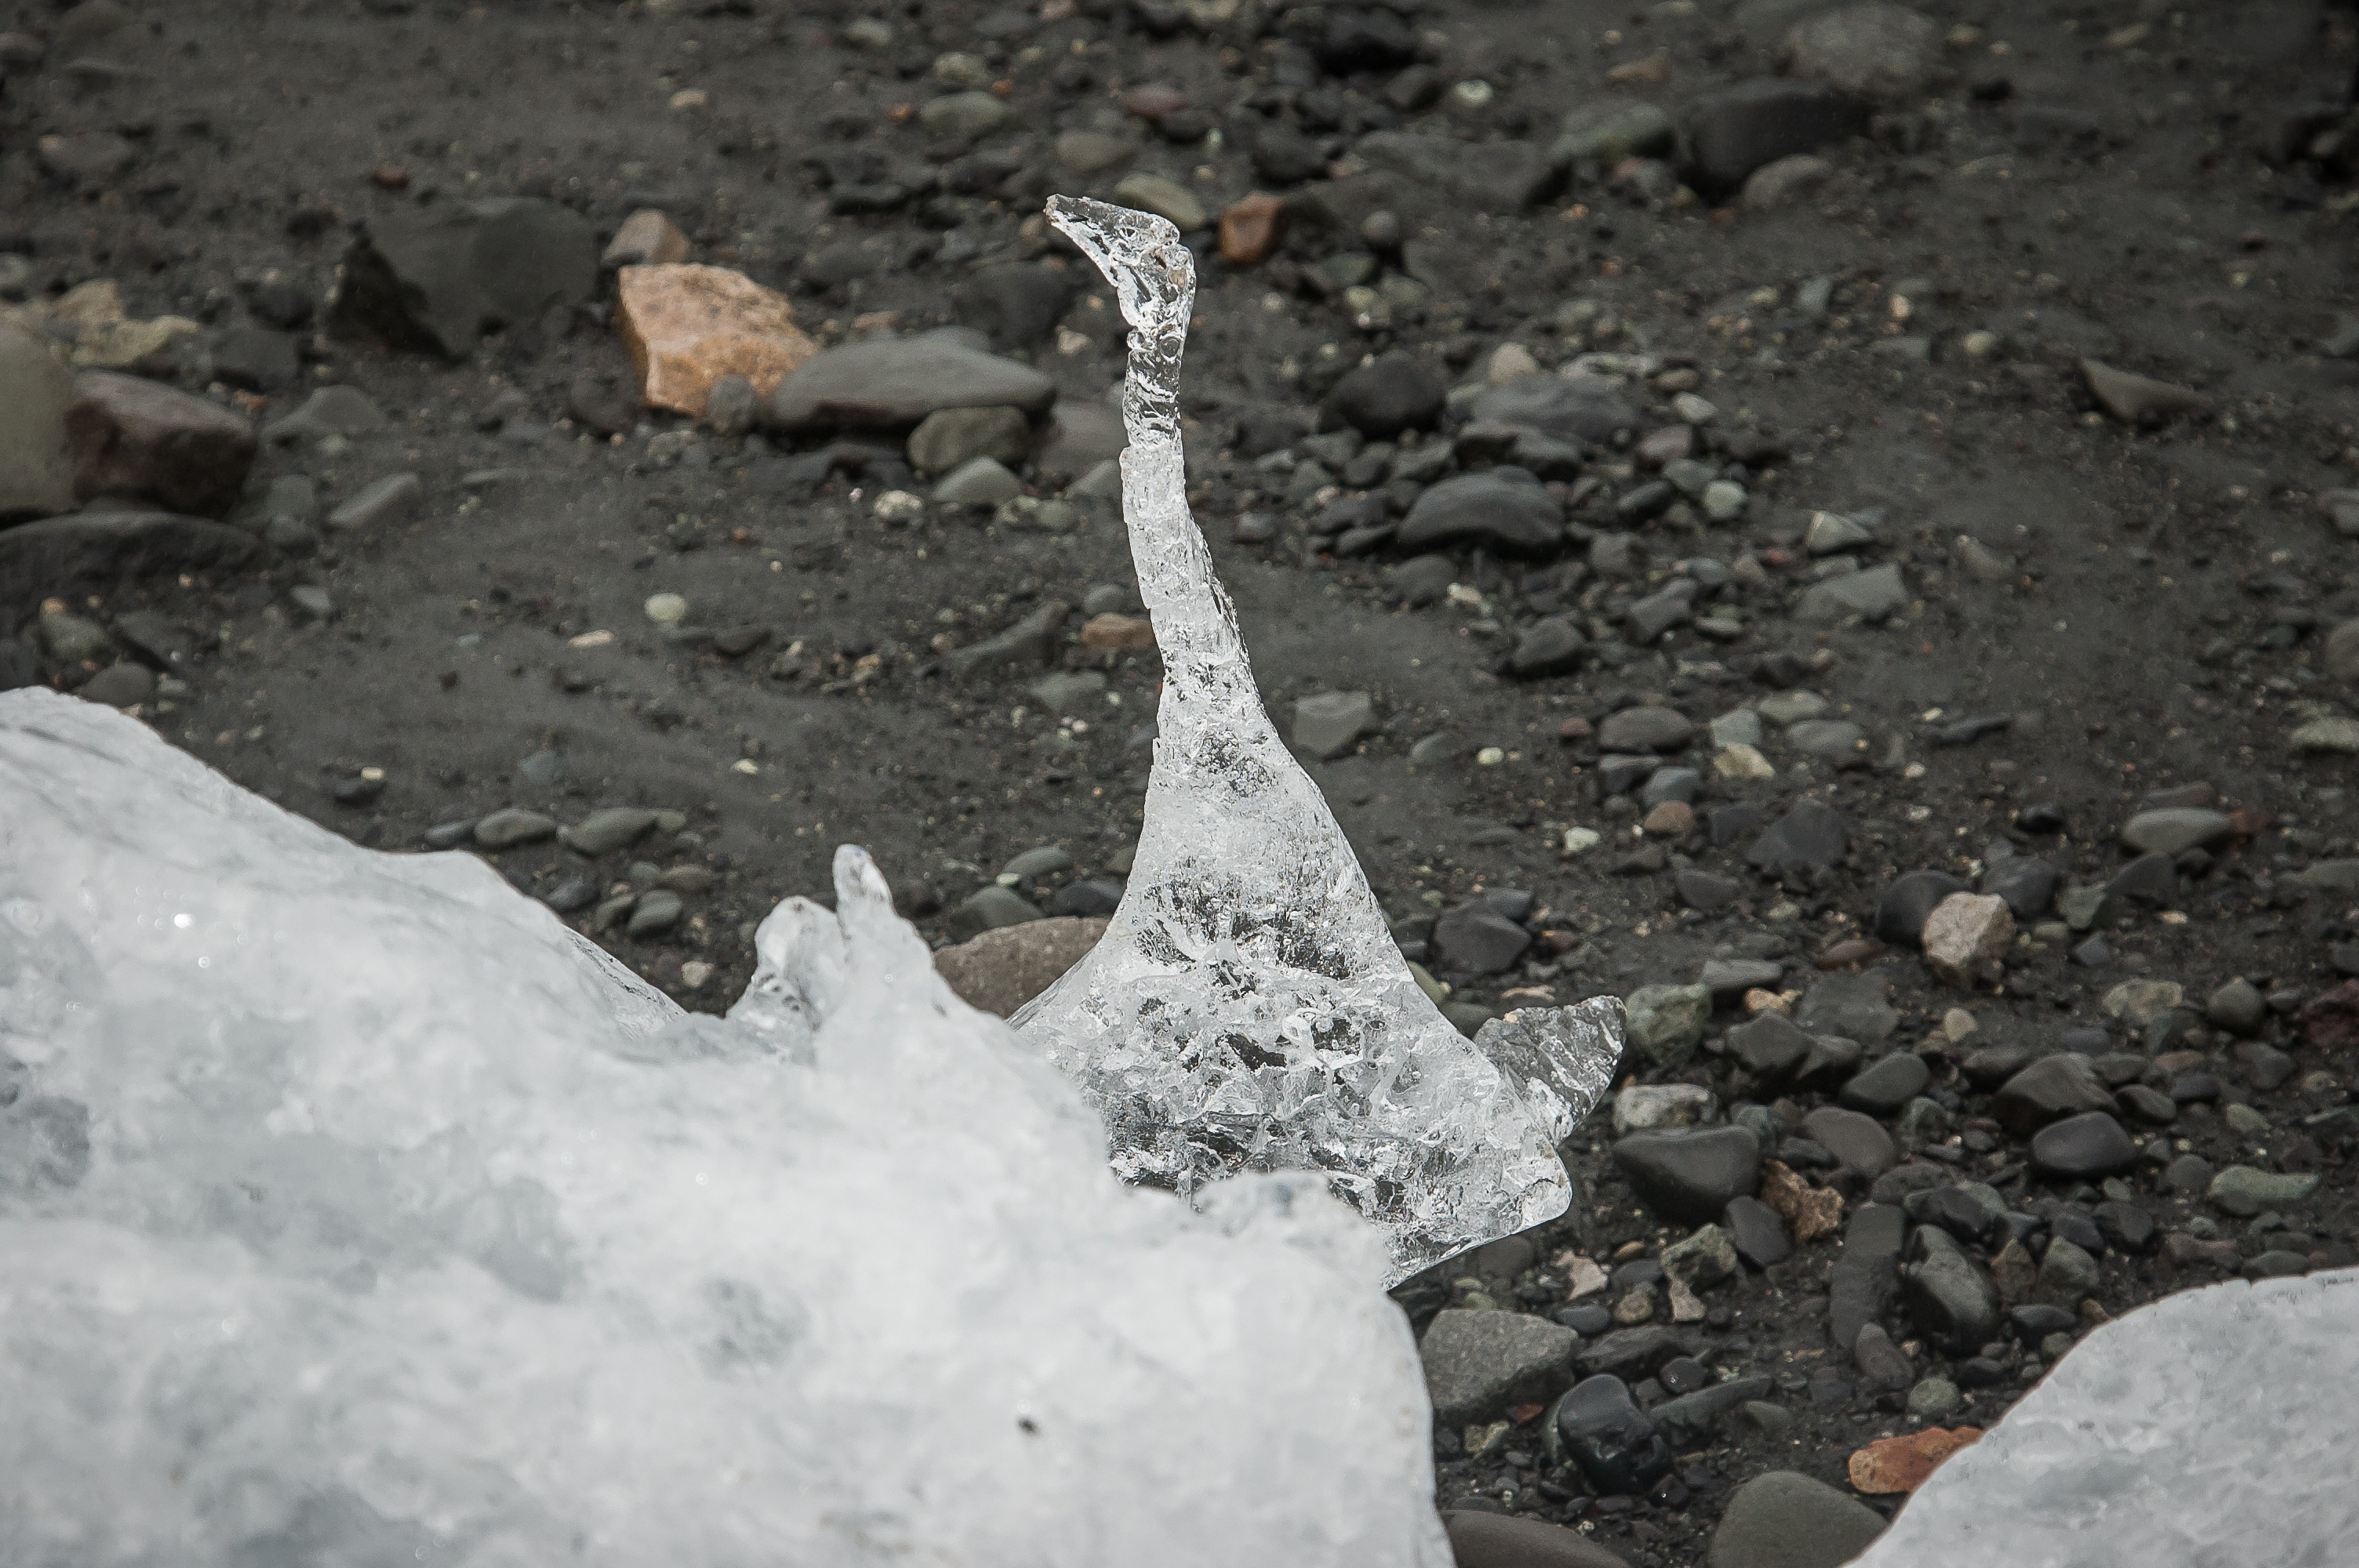
nature, rock, snow, winter, ice, glacier, frozen, iceland, mood, ice sculpture, geological phenomenon